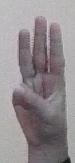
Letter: thaa